Charles A. Dyer

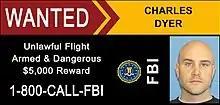
Billboard displayed across the southern United States during the Dyer manhunt in 2010

On January 21, 2010, Dyer was arrested by Stephens County sheriff deputies in his home in Marlow, Oklahoma. He was charged with rape and forced sodomy of his 7-year-old daughter. A search of his home revealed that he possessed a 40 mm grenade launcher and several firearms, resulting in an additional count of possession of an unregistered military weapon.